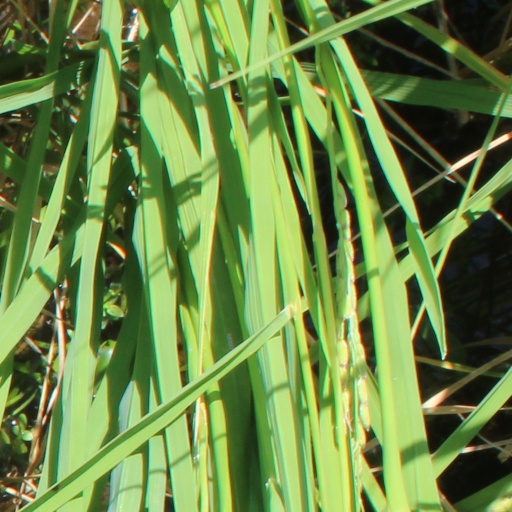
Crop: rice